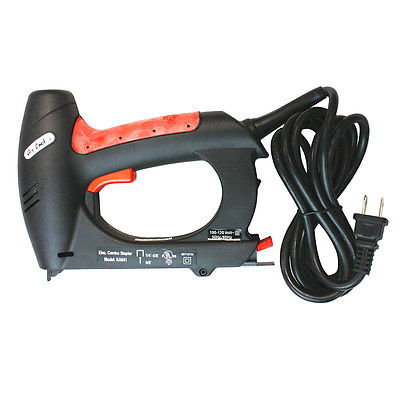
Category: stapler